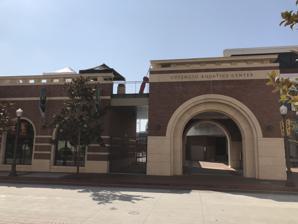
Building: Uytengsu Aquatics Center
Country: United States of America
Year built: 1983
Aquatic center In Los Angeles, California, United States Uytengsu Aquatics Center Location 1026 W. 34th St. Los Angeles Coordinates 34°1′26.65″N 118°17′19.20″W / 34.0240694°N 118.2886667°W / 34.0240694; -118.2886667 Owner University of Southern California Operator USC Trojans athletics Capacity 2,500 Opened 1983 Tenants USC Trojans men's swimming and diving ( NCAA ) USC Trojans women's swimming and diving ( NCAA ) The Uytengsu Aquatics Center (originally the McDonald's Olympic Swim Stadium ) is a 2,500-seat outdoor aquatics venue located on the campus of the University of Southern California in Los Angeles . The facility features two pools: a long course pool (50x25 meters), and a diving well (25x25 yards) with towers. The facility is the home pool for the USC Trojans swimming and diving teams. The facility was originally constructed for the 1984 Summer Olympics , and opened in July 1983. Financial assistance for the construction of the facility came from McDonald's , and for the first 29 years of its existence, the stadium bore the name McDonald's Olympic Swim Stadium. At the time of the '84 Games, it was called the "Olympic Swim Stadium", and was the main aquatics venue at the Games, hosting competitions in swimming , diving , and synchronized swimming . ( Water polo was held at Raleigh Runnels Memorial Pool in Malibu, California .) For the Games, the facility featured temporary bleacher seating around the two pools, which was removed after the Games. In 1989, the Lyon Center was built on a portion of the land where the Games stands were. The pool has hosted several high-level national meets since 1984, including the 1989 U.S. Swimming Nationals , the Swimming competitions at the 1991 U.S. Olympic Festival , and the 1993 U.S. Diving Nationals.  It hosted the NCAA Women's Water Polo Championship in 2002 and is slated to host again in 2014. It also hosted the NCAA Men's Water Polo Championship in 2012. The pool was closed in 2013, was rebuilt, and reopened in 2014 with its current name, a homage to USC alumnus, Filipino businessman Fred Uytengsu , who donated $8 million for the renovations. The pool is named for former USC swim coach Peter Daland , while the diving tower was dedicated to Olympian diver Sammy Lee . Gallery Uytengsu Aquatics Center SC Trojan Aquatics Uytengsu Aquatics Center Trojan Uytengsu Aquatics Center Peter Daland Pool and Dive Well Uytengsu Aquatics Center Grandstand Uytengsu Aquatics Center Dive Well McDonald's Olympic Swim Stadium (1983–2013) References